Pierre Mendès France

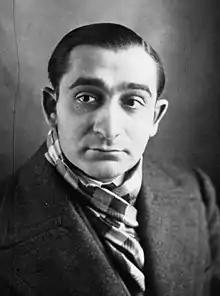
Mendès France in 1932

In 1932, Mendès France was elected member of the Chamber of Deputies for the Eure department; he was the Assembly's youngest member. In 1936 he came within 700 votes of losing to Modeste Legouez, the president of the radical agrarian group the Comités de défense paysanne in what he said was his hardest electoral fight. His ability was soon recognized, and in 1938 the government of Léon Blum appointed him Under Secretary of State for Finance.